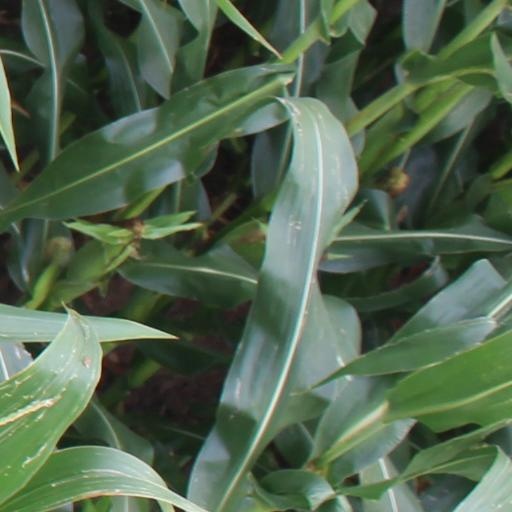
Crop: maize; corn